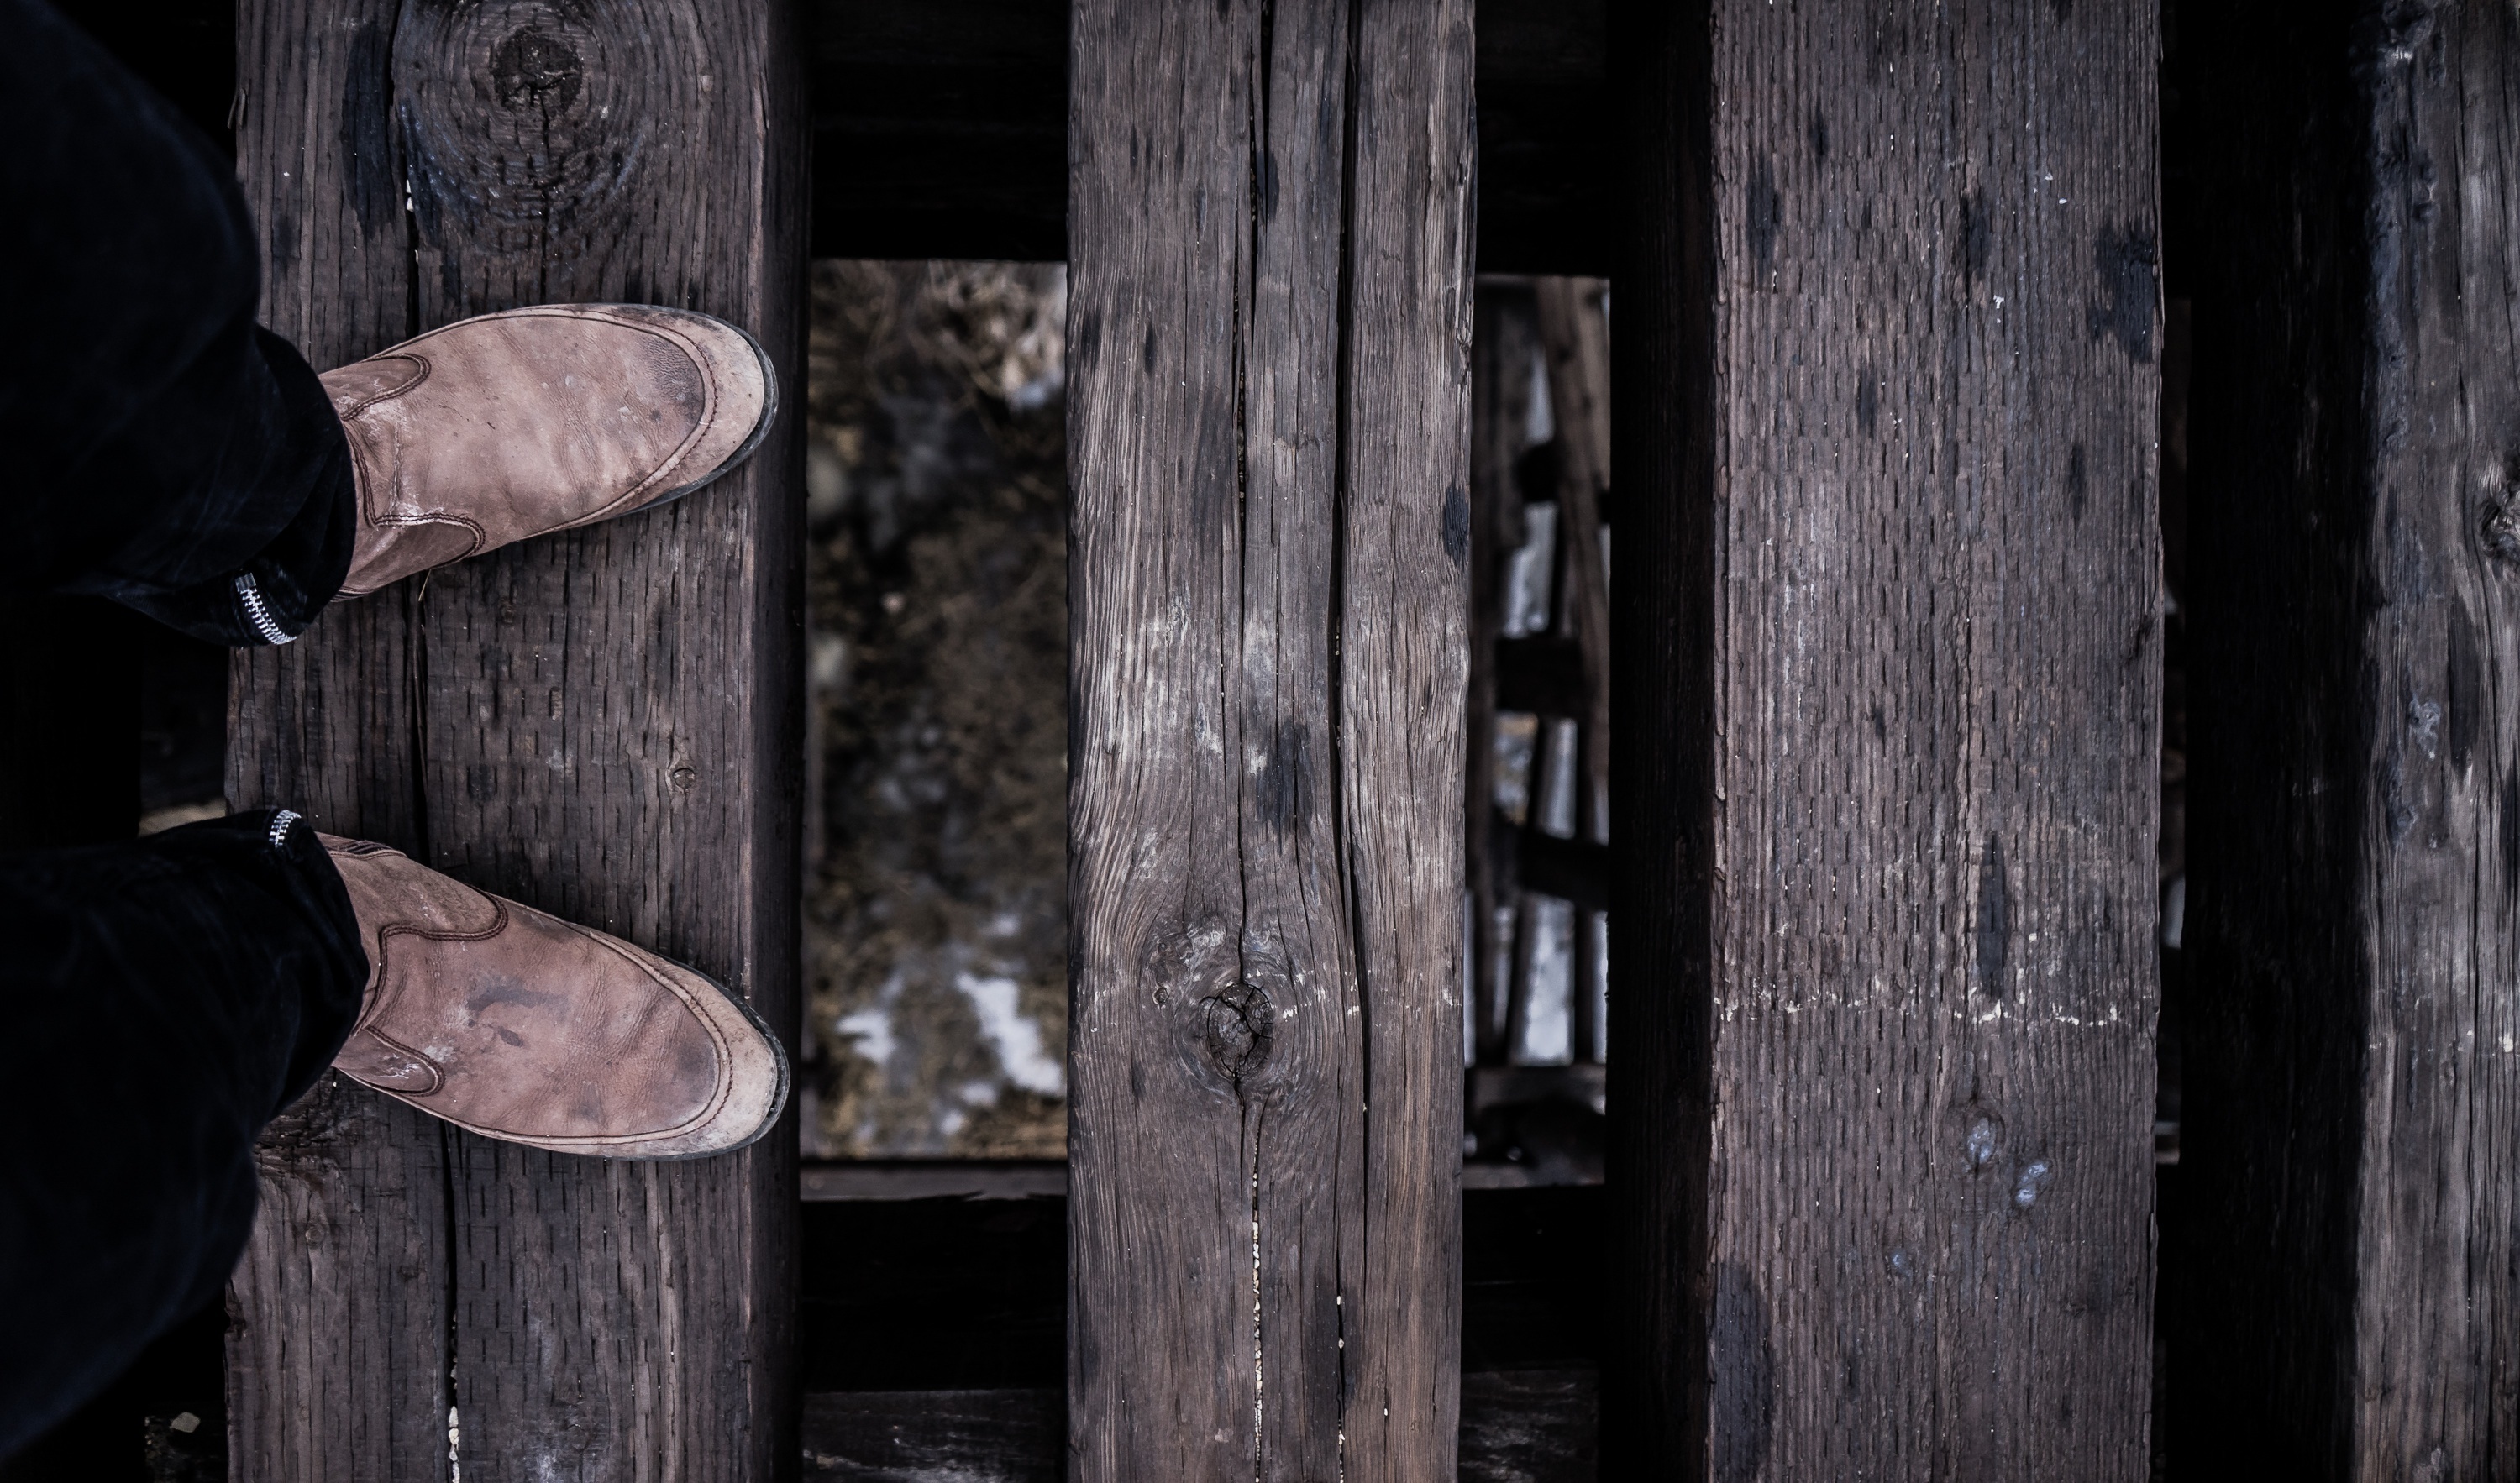
nature, outdoor, walking, person, wood, trail, bridge, texture, feet, adventure, travel, male, walk, tranquil, journey, foot, peaceful, serene, human, darkness, freedom, black, thoughtful, activity, motivation, wooden floor, shoes, temple, legs, boots, footwear, inspiration, quiet, mood, active, screenshot, foot bridge